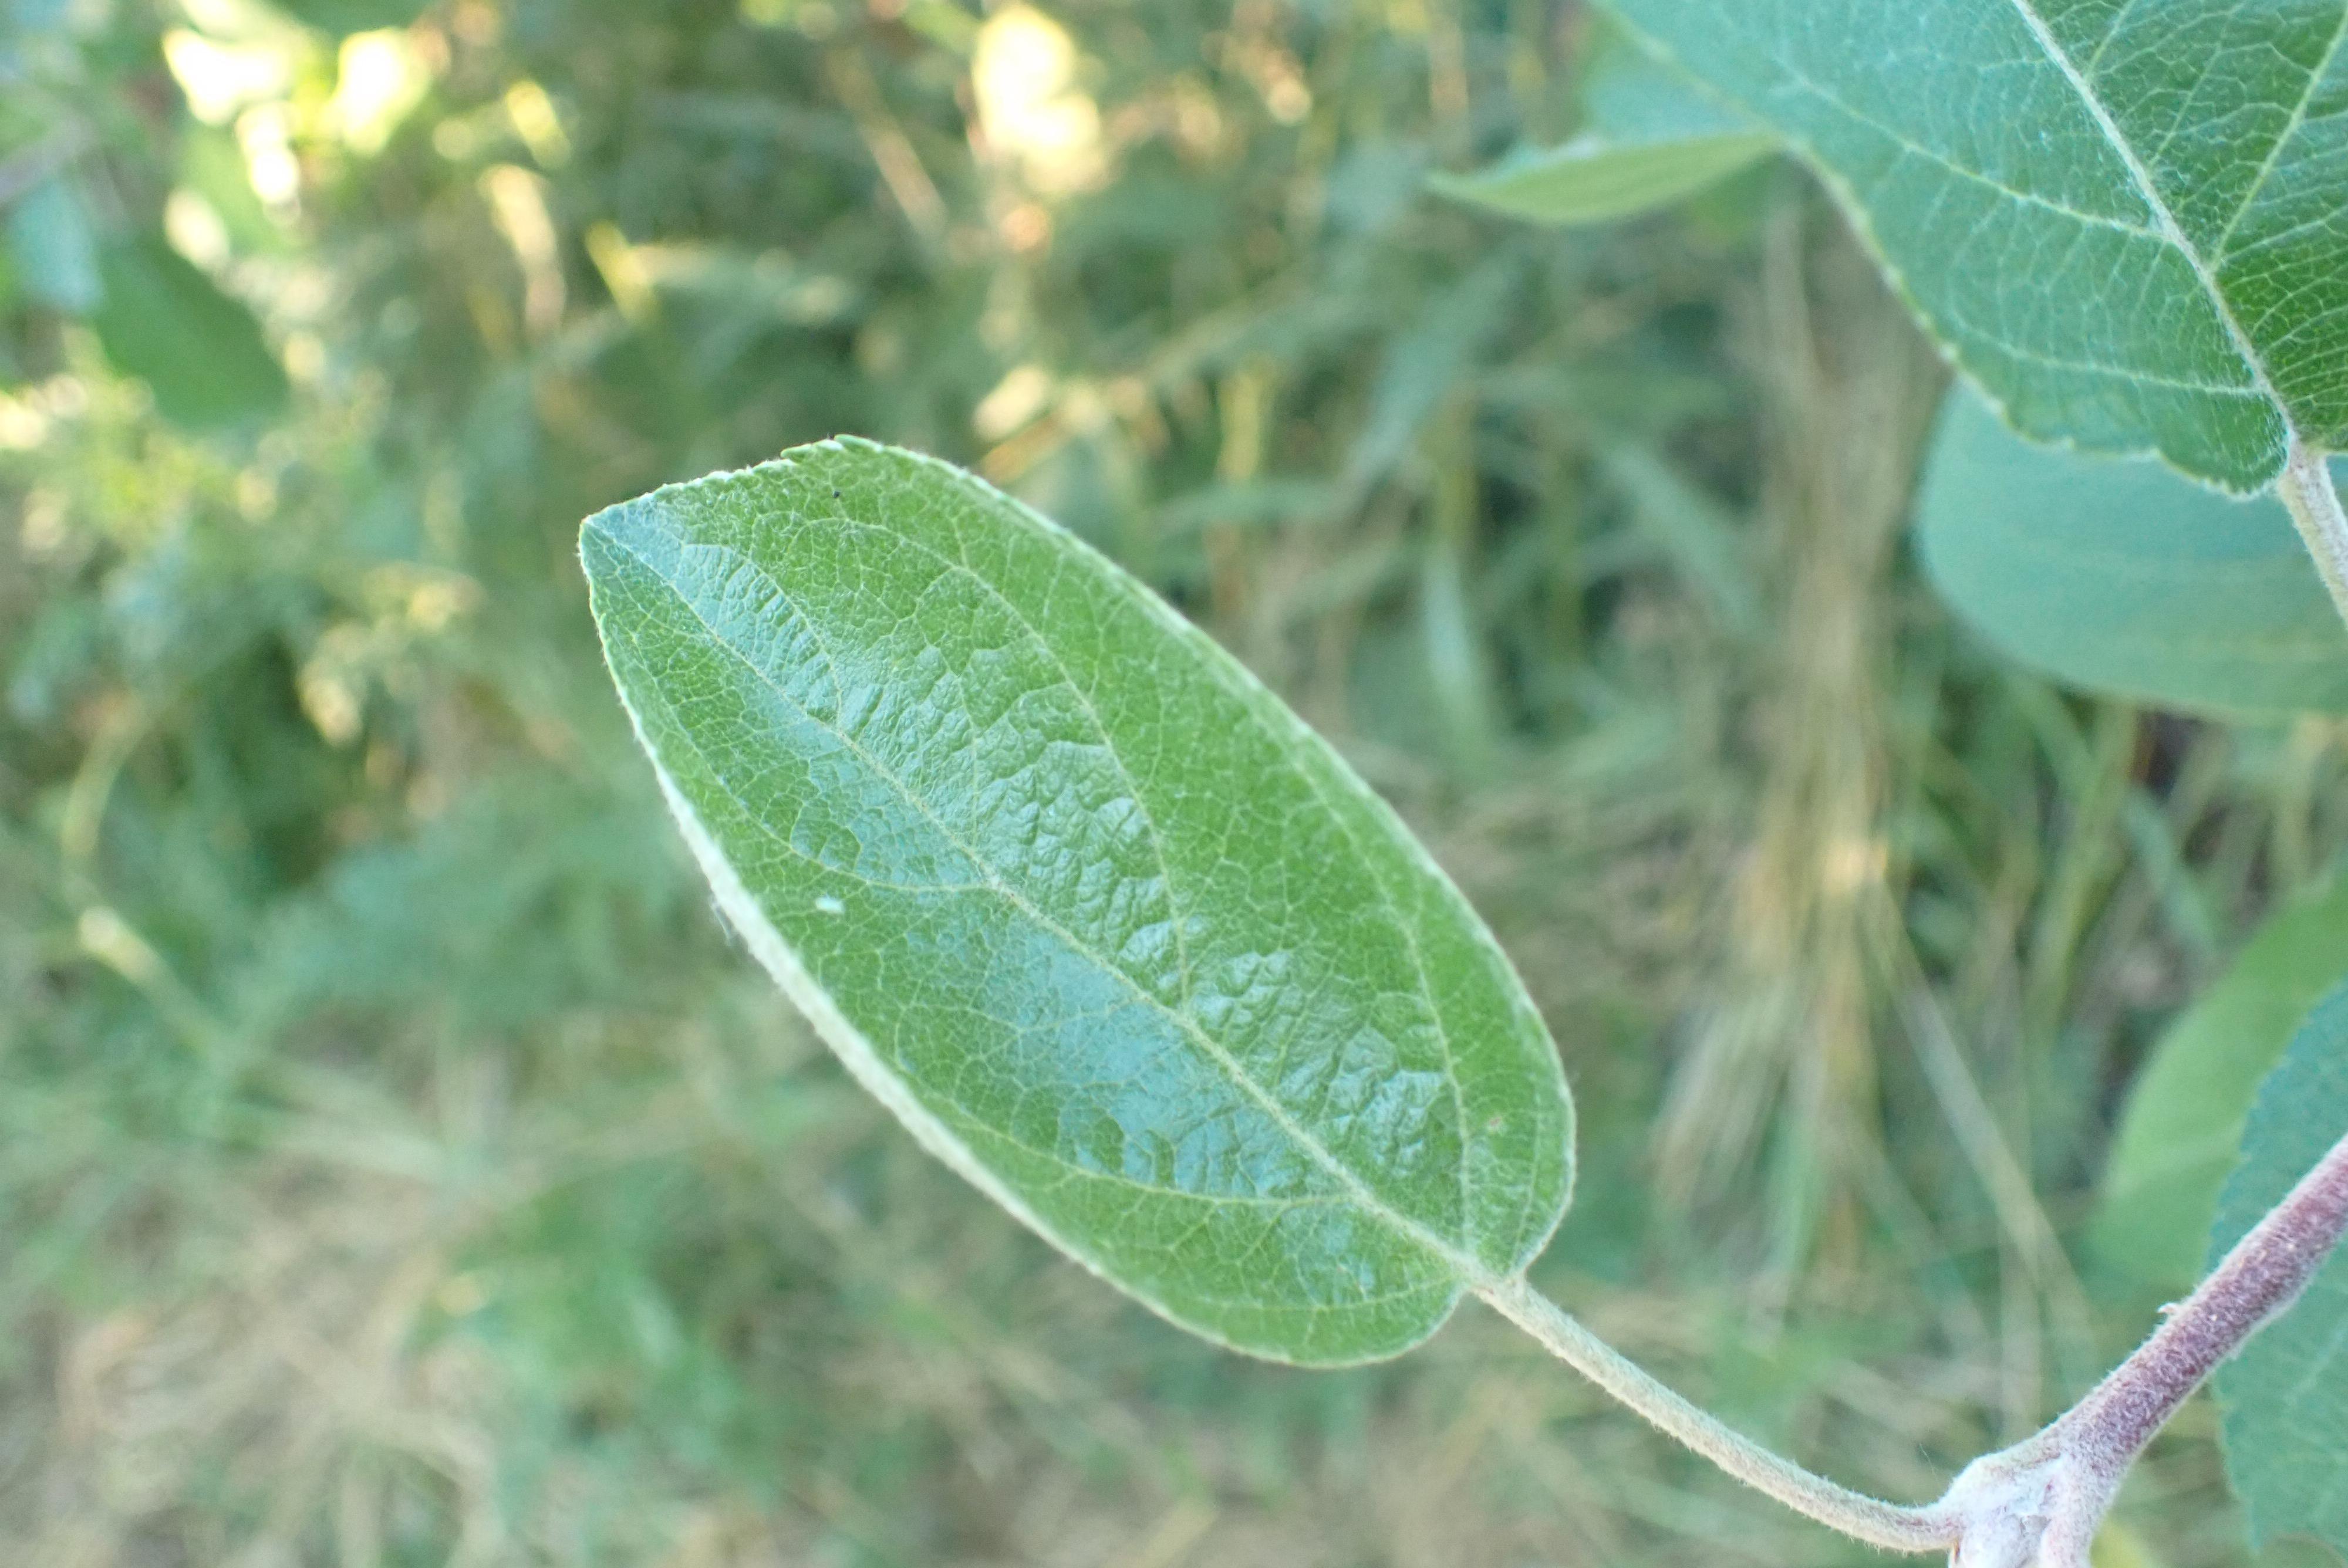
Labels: healthy